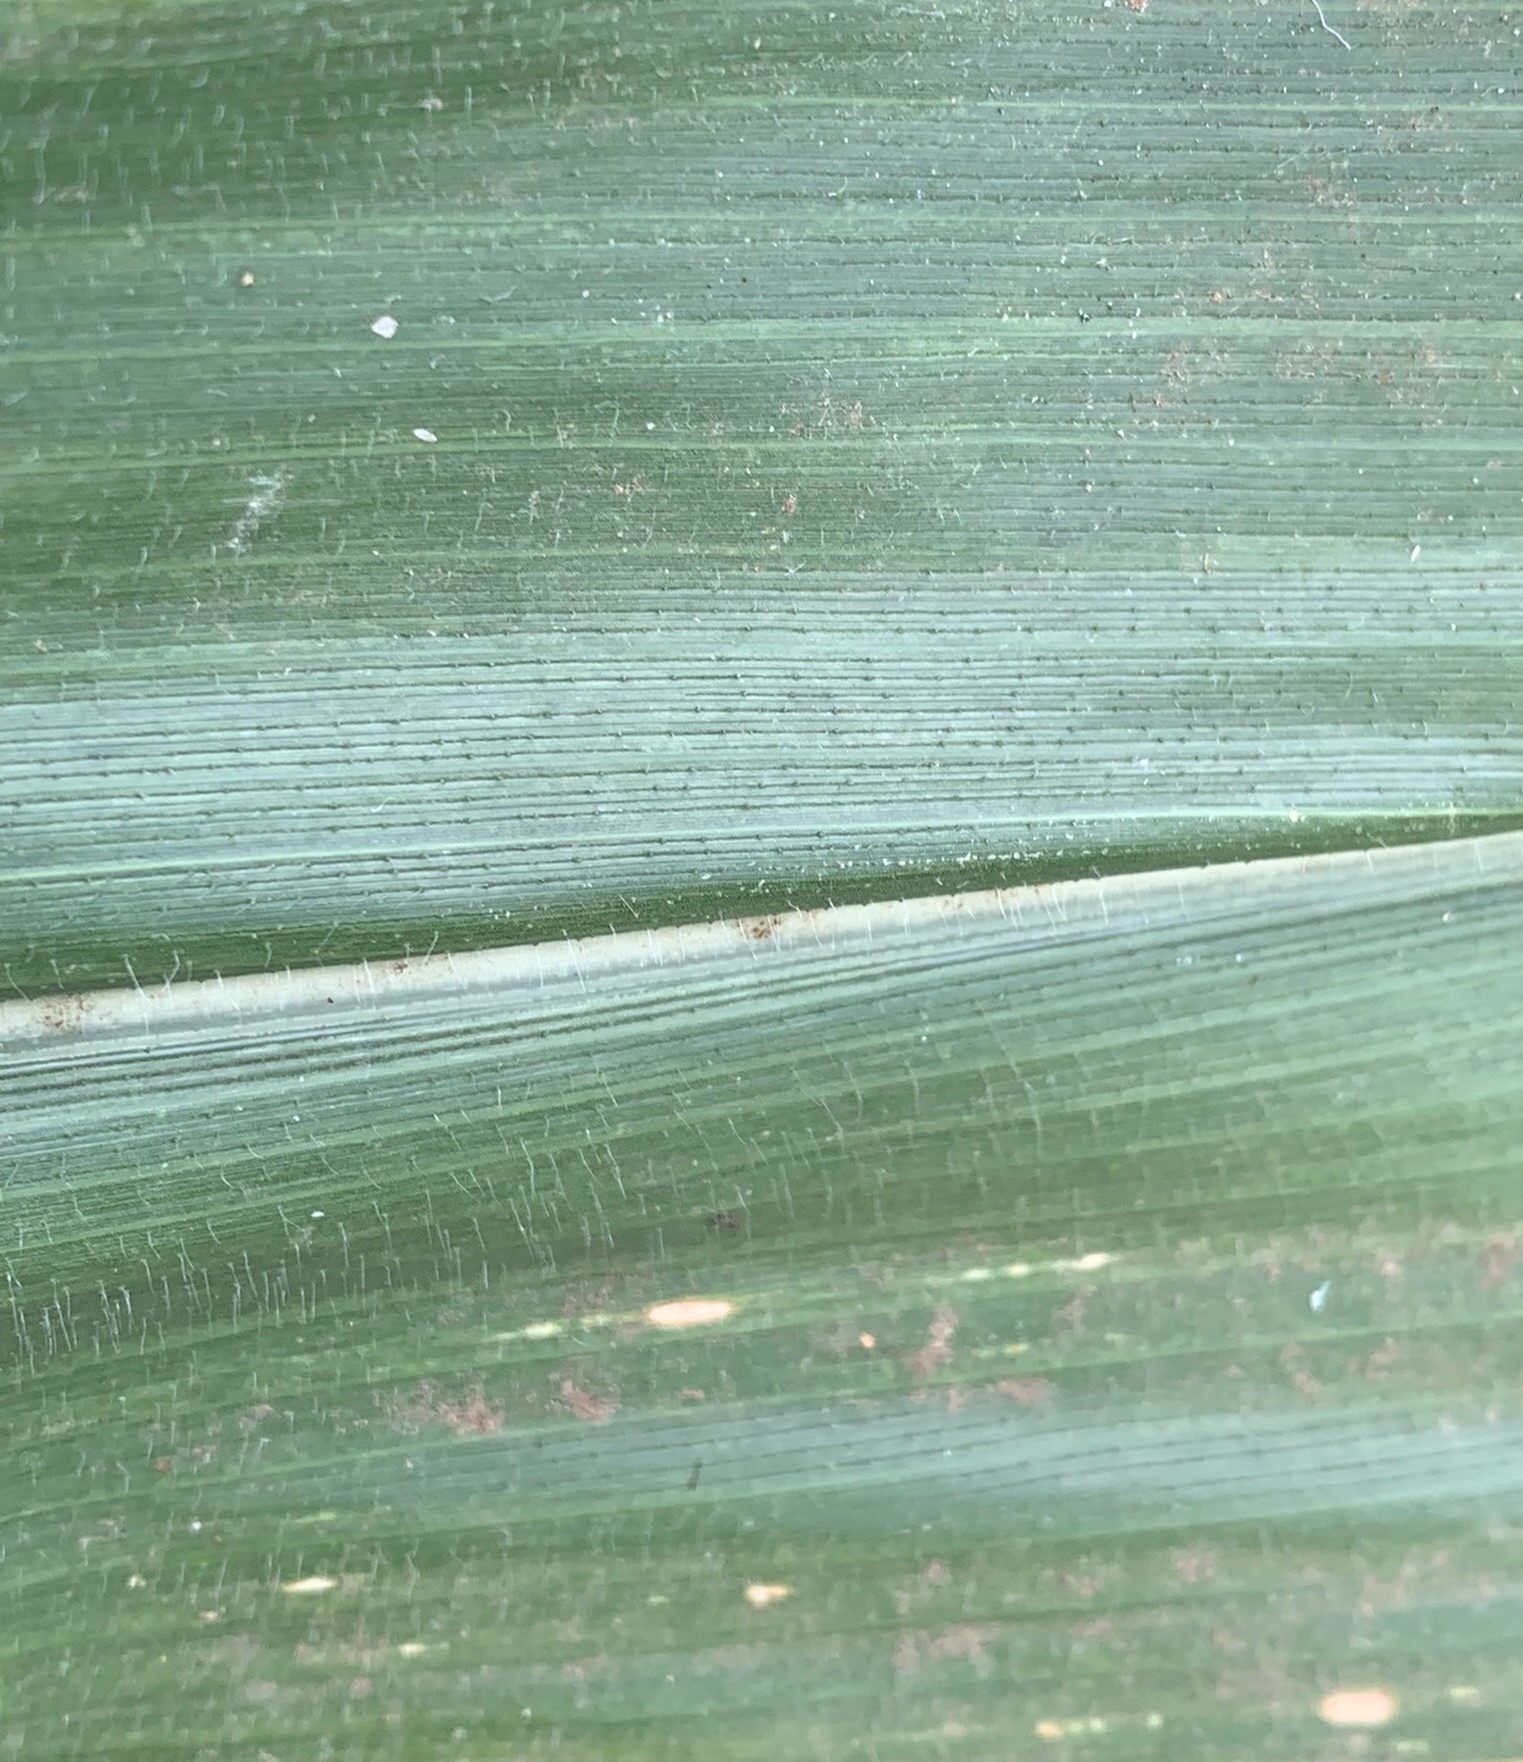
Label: Healthy